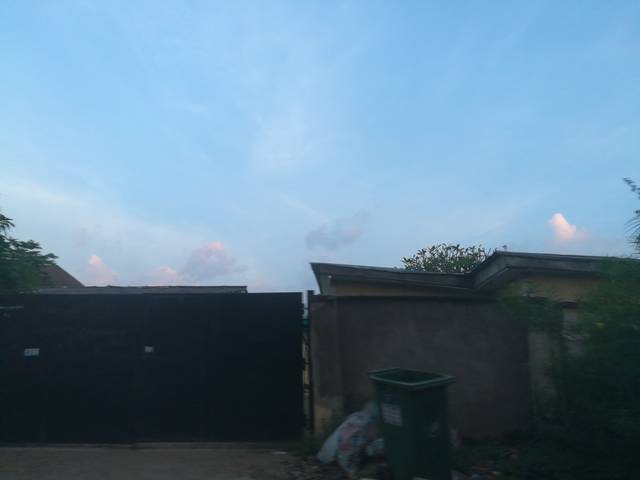
Region: Nigeria
Coordinates: 9.08, 7.395